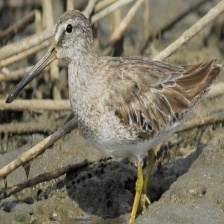
Species: SHORT BILLED DOWITCHER
Scientific name: LIMNODROMUS GRISEUS